Legio Maria

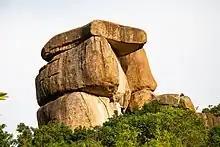
Kit-Mikayi

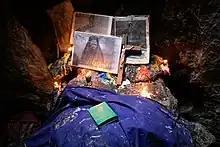
Prayer chamber

Some make pilgrimages to sites such as Kit-Mikayi, a rock formation, to pray and fast.